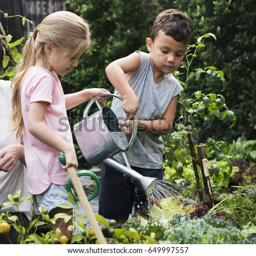
children are in the garden watering the plants